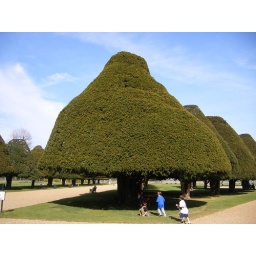
funny mushroom-shaped ewe trees in Hampton Court